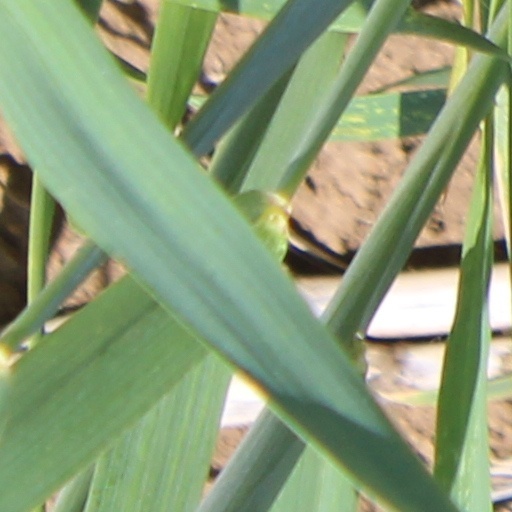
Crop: wheat